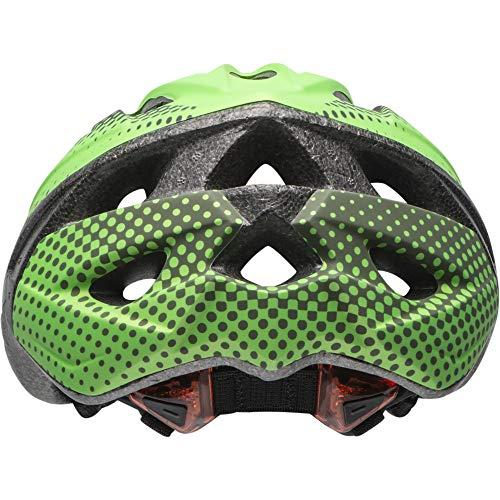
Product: Bell Banter Youth Bike Helmet
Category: Sports & Outdoors | Outdoor Recreation | Cycling | Kids' Bikes & Accessories | Kids' Helmets
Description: Fits head sizes: 54-58 cm.
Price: $19.88
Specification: Shipping Weight: 10.4 ounces (View shipping rates and policies)|ASIN: B01M9FPLR8|Item model number: 7083701|Batteries 2 CR123A batteries required. (included)|    #115    in Kids' Bike Helmets